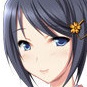
Portrait style: Anime Portrait